Princess Huisheng

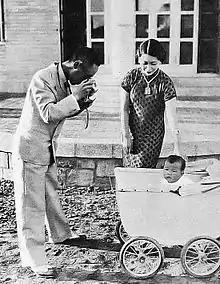
Huisheng and her parents

Aisin-Gioro Huisheng (26 February 1938 – 4 December 1957), better known simply as Huisheng or Eisei, was a Manchu-Japanese noblewoman. She was born in the Aisin Gioro clan, the imperial clan of the Qing dynasty. She was the elder daughter of Pujie, the younger brother of Puyi, the last emperor of China. Her mother was Hiro Saga, a Japanese noblewoman who married Pujie in 1937.